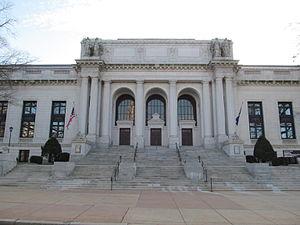
La Cour suprême du Connecticut est le plus haut tribunal de l'État américain du Connecticut. Elle comprend le juge en chef et six juges associés qui siègent à Hartford. Les juges sont nommés par le gouverneur et approuvés par l'Assemblée générale du Connecticut.
Le Connecticut /kɔ.nɛk.ti.kœt/ est un État du Nord-est des États-Unis, situé dans la région de la Nouvelle-Angleterre. Sa capitale est Hartford et sa plus grande ville Bridgeport. Avec environ 3 500 000 habitants et une superficie de 14 371 km², l'État est l'un des plus petits du pays mais l'un des plus densément peuplés. Il est entouré par Rhode Island à l'est, le Massachusetts au nord, l'État de New York à l'ouest et le détroit de Long Island au sud. Divisé en huit comtés, le Connecticut tire son nom d'un fleuve qui le traverse de part en part. Le sud et l'ouest de l'État, notamment les villes de Stamford, Bridgeport et New Haven, font partie de l'aire métropolitaine de New York.